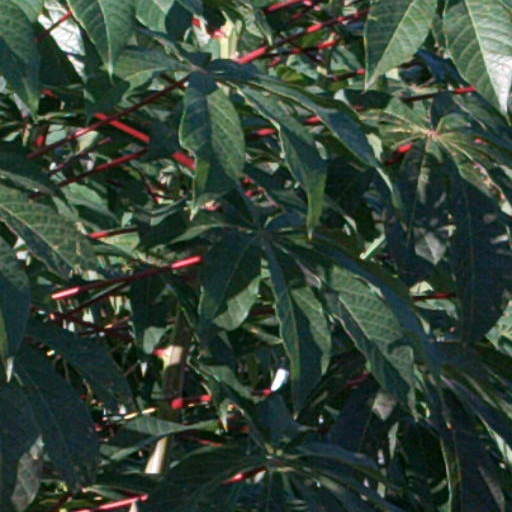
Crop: cassava